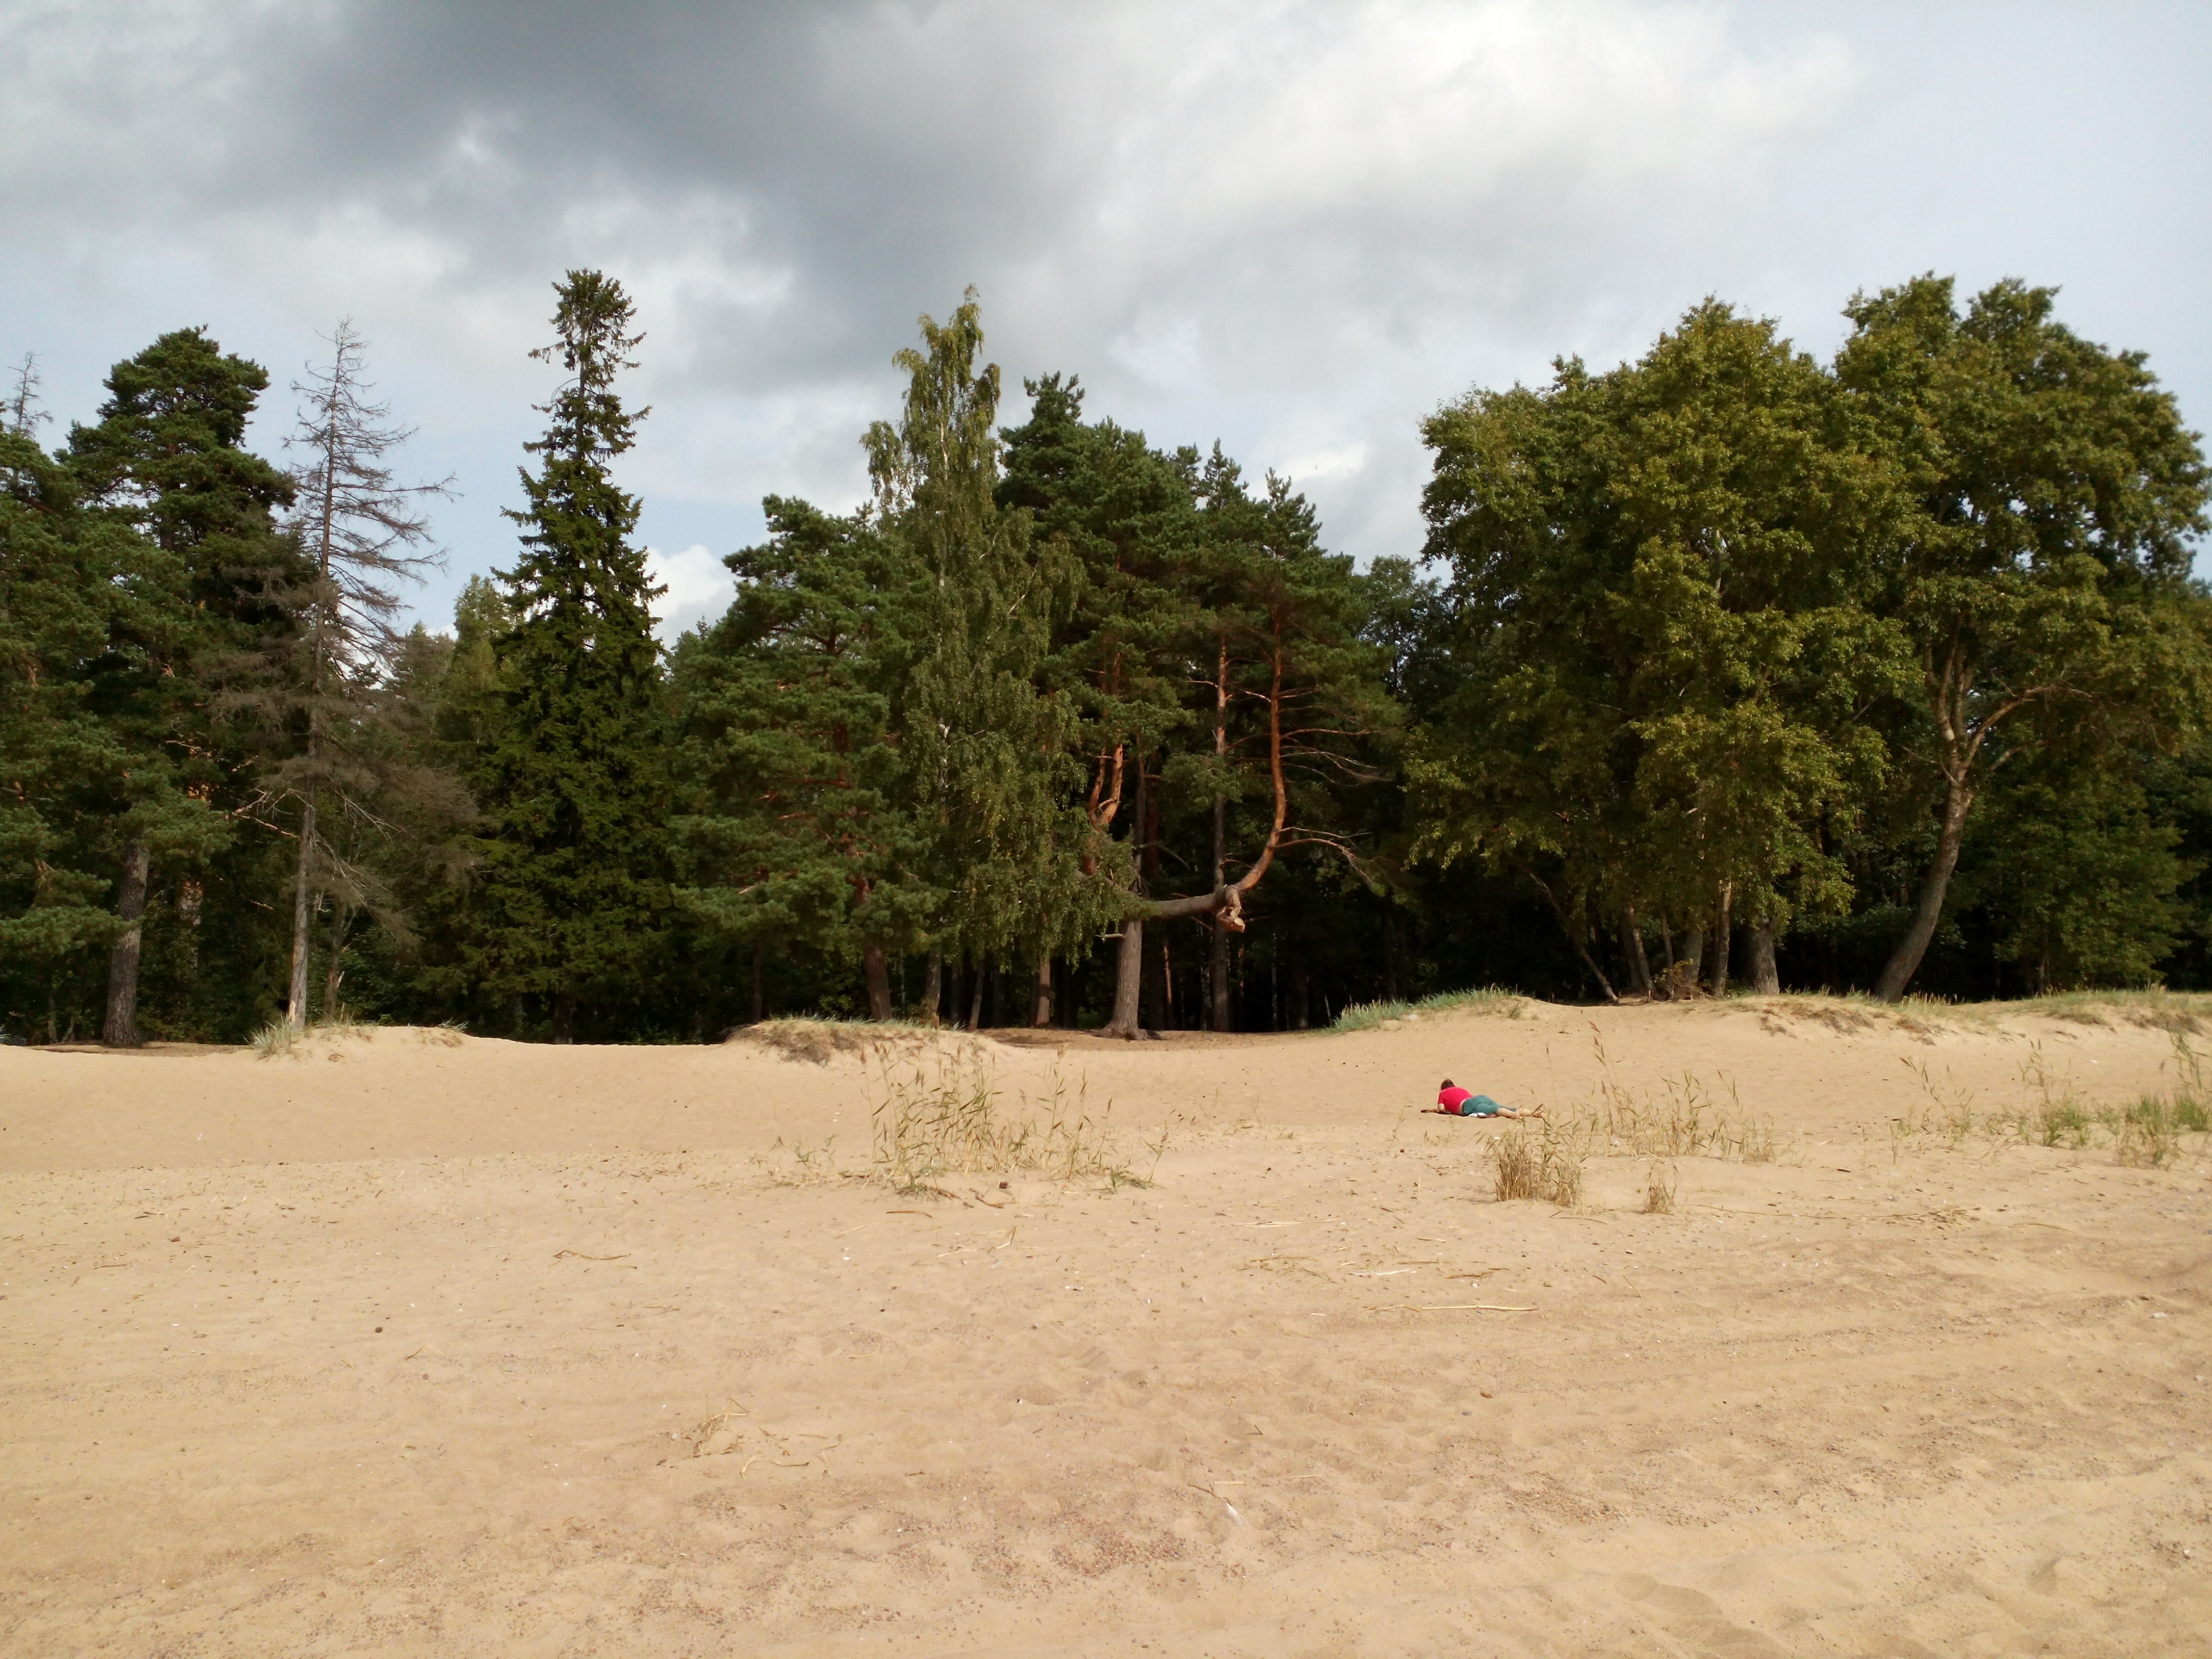
beach, landscape, sea, tree, sand, lake, soil, body of water, habitat, natural environment